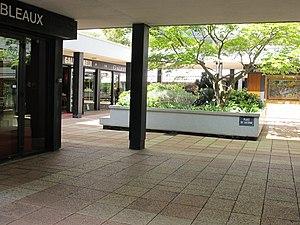
Village Suisse (Paris)